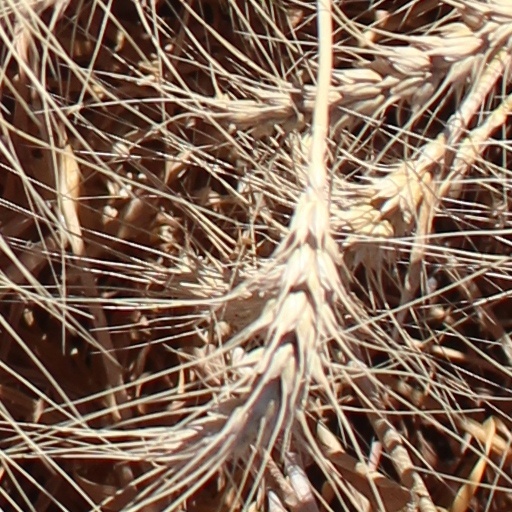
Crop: wheat